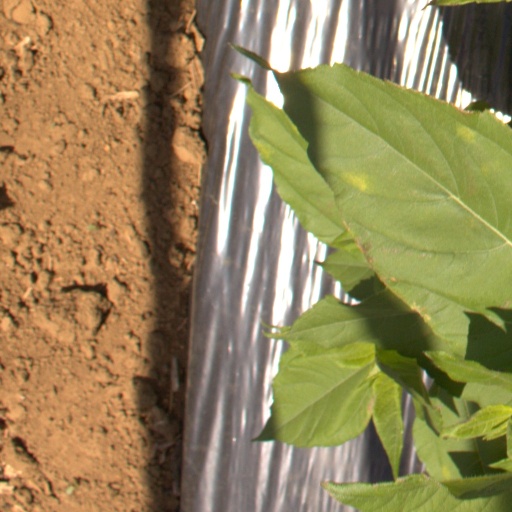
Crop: Jerusalem artichoke